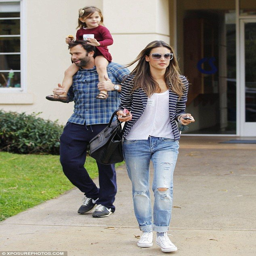
family affair : person enjoyed a casual day with people ; and she looked trendy in torn jeans and white shoes